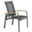
Label: chair